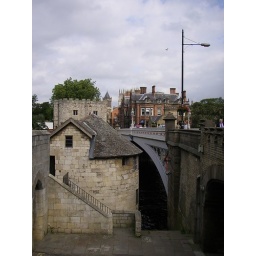
The bridge over the river Ouse (pronounced 'ooze').